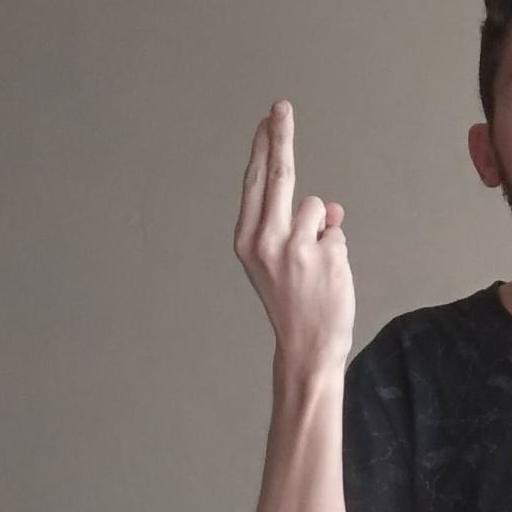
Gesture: two_up_inverted